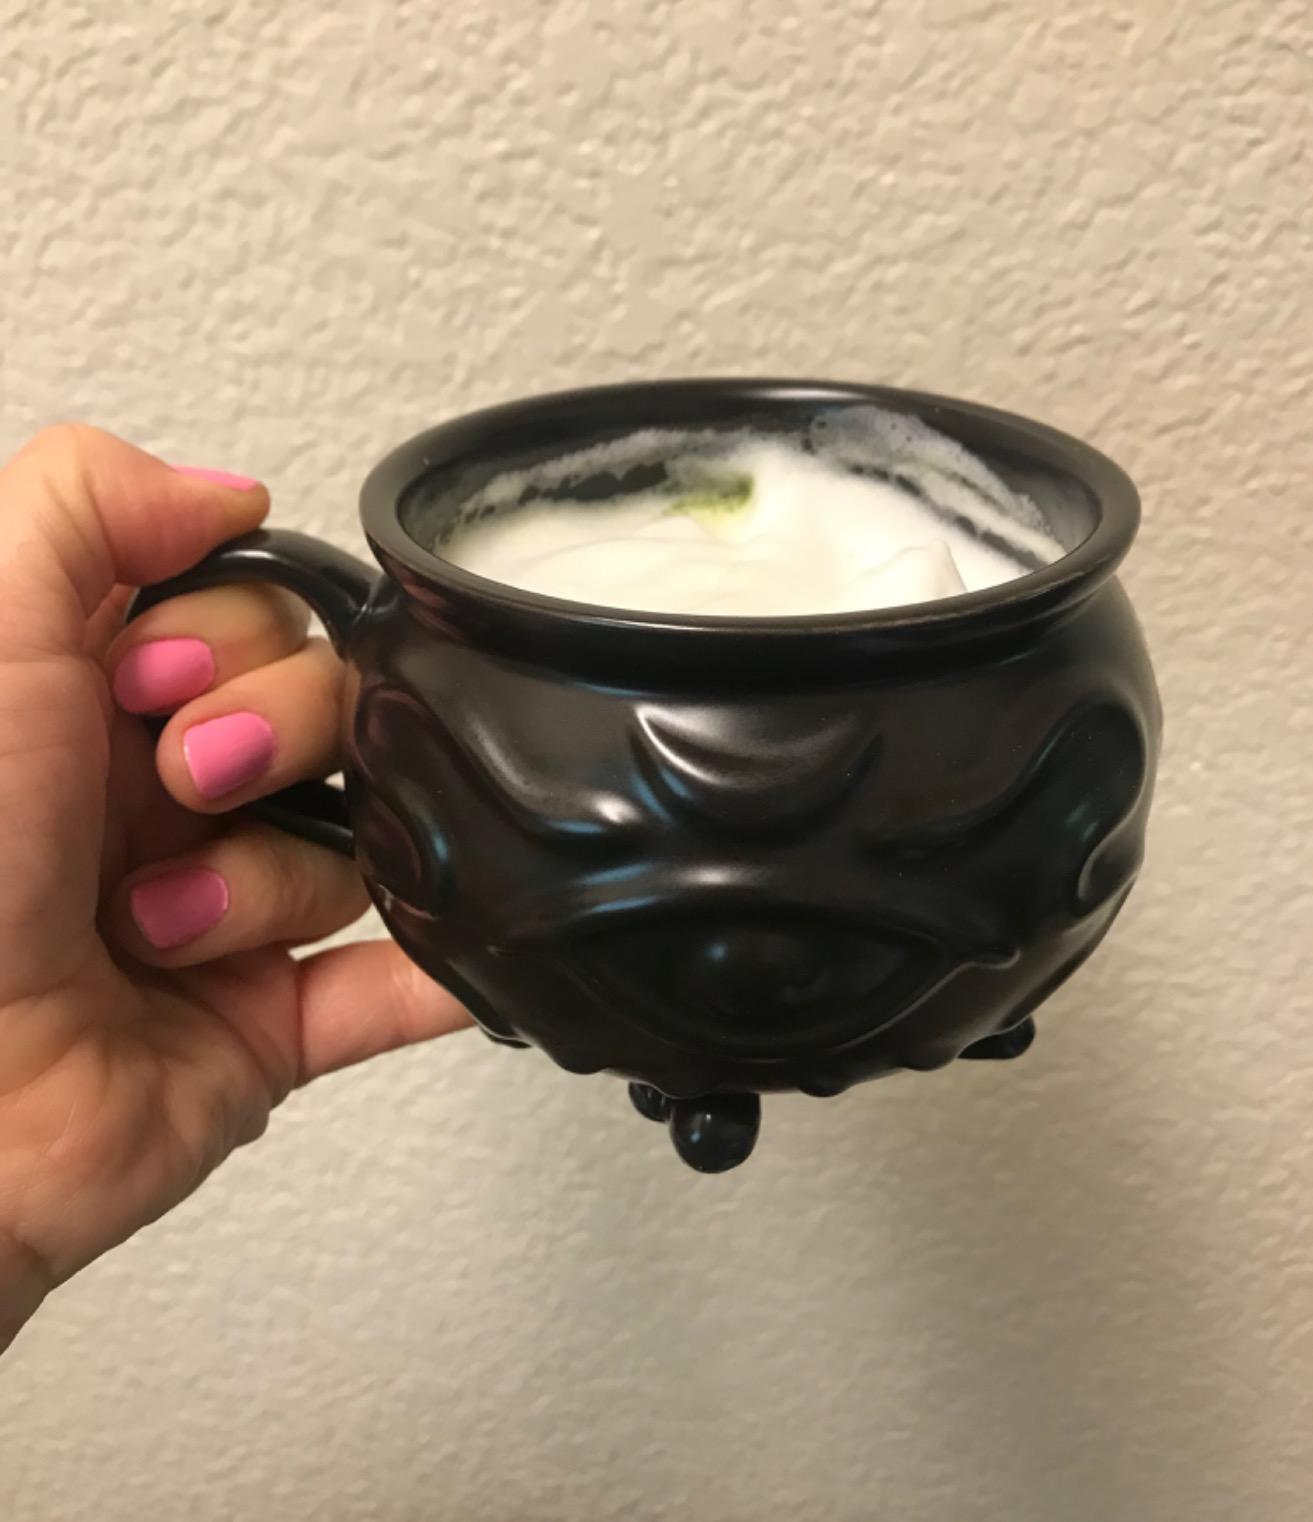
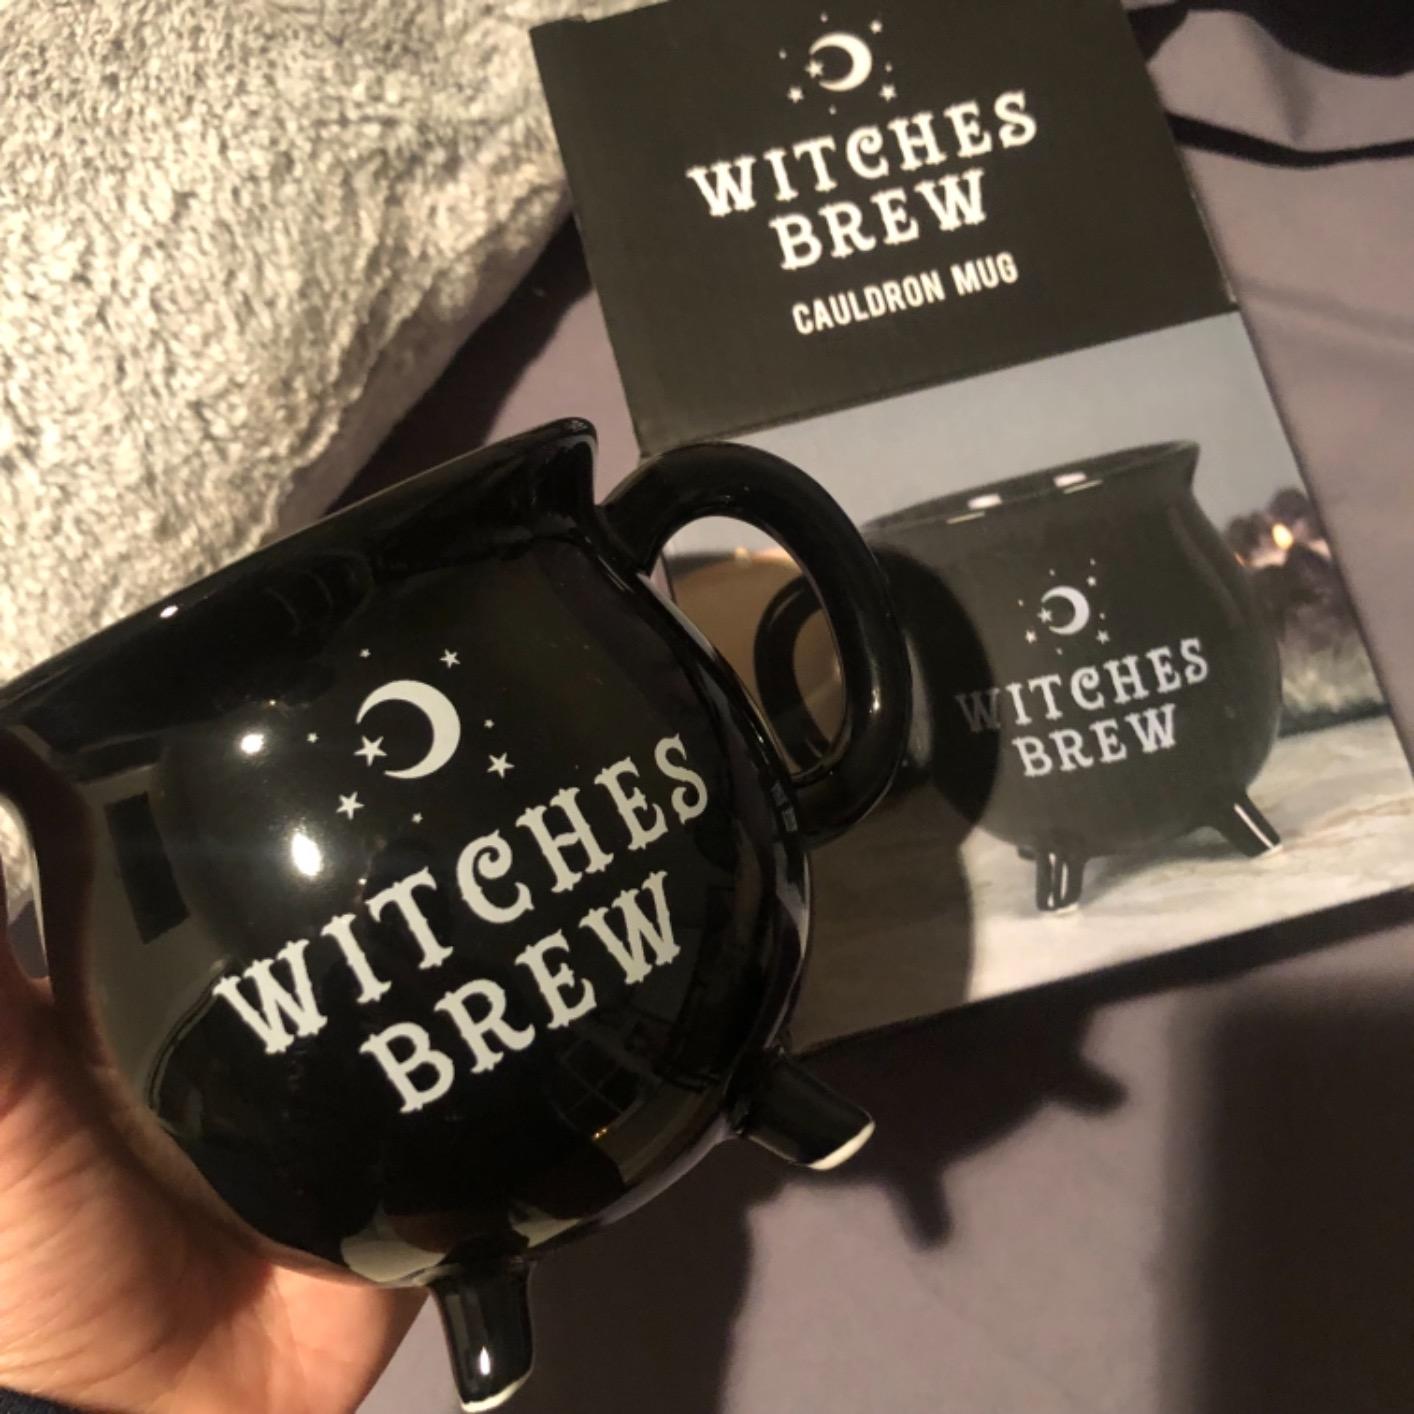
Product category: items_mug
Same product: no